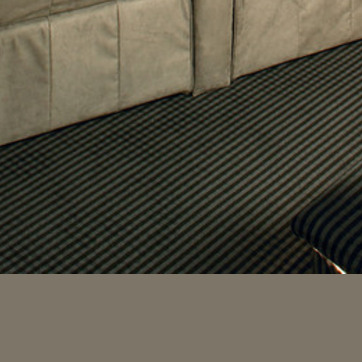
Material: carpet